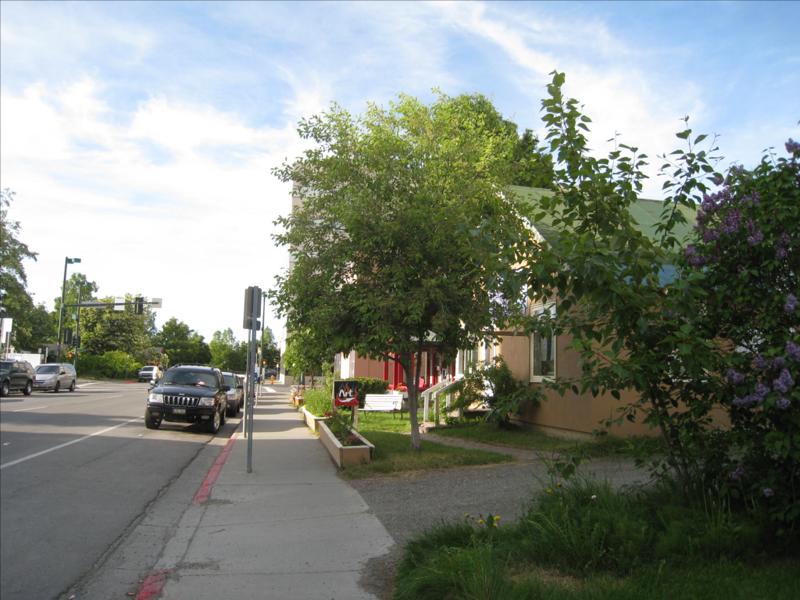
question: 天気はどんな天気ですか
answer: 晴れ

question: 正面の木の葉っぱは何色ですか
answer: 緑色

question: 一番右の花は何色ですか
answer: 紫色

question: 手前に見える建物の屋根はどんな色ですか
answer: 緑色

question: 一番手前に見える車は何色ですか
answer: 黒

question: ベンチはいくつ見えますか
answer: １つ

question: ベンチは何色ですか
answer: 白色

question: 車線の色は何色ですか
answer: 白色